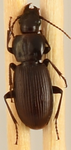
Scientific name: Pterostichus restrictus
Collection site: Rocky Mountains NEON (RMNP), plot RMNP_014